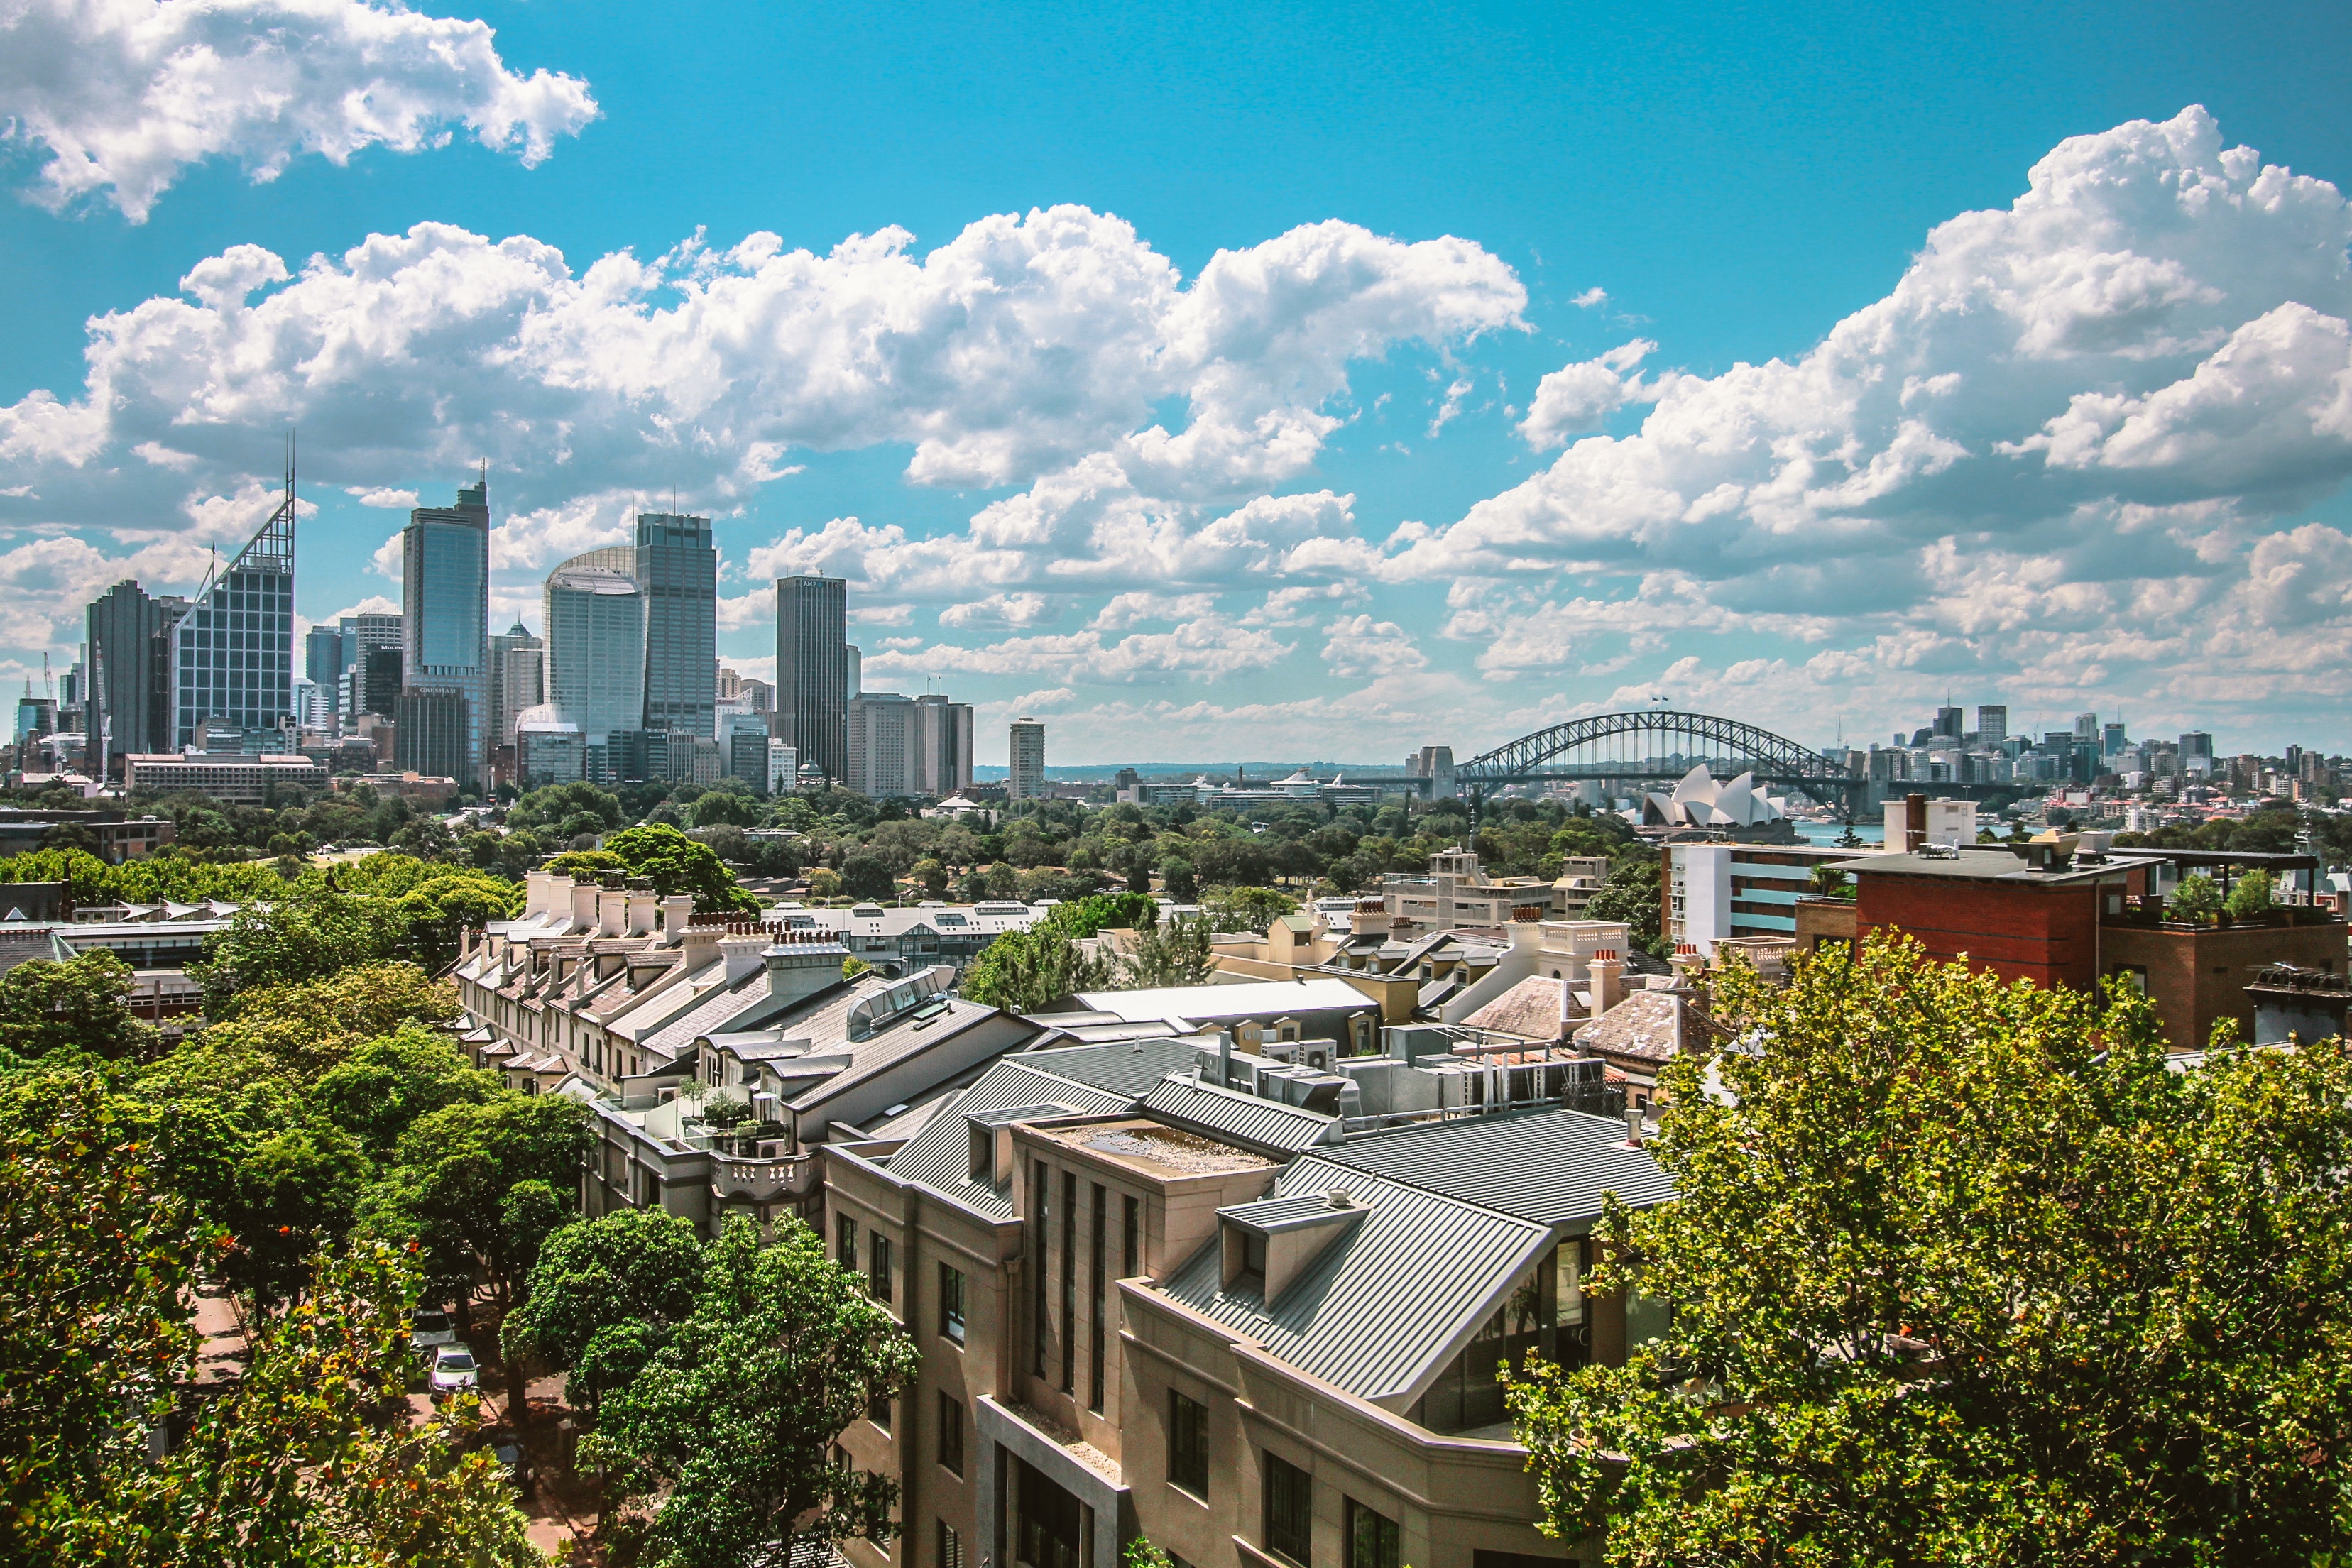
metropolitan area, city, urban area, sky, skyline, cityscape, daytime, residential area, landmark, metropolis, skyscraper, cloud, suburb, tree, downtown, neighbourhood, tower block, condominium, real estate, bird's eye view, building, plant, horizon, roof